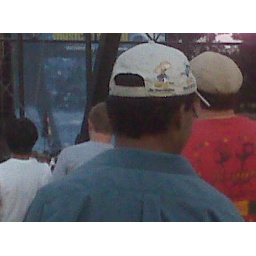
Adult male wearing donald duck hat -- he's single-handedly keeping austin weirdSent via BlackBerry by AT&amp;amp;T